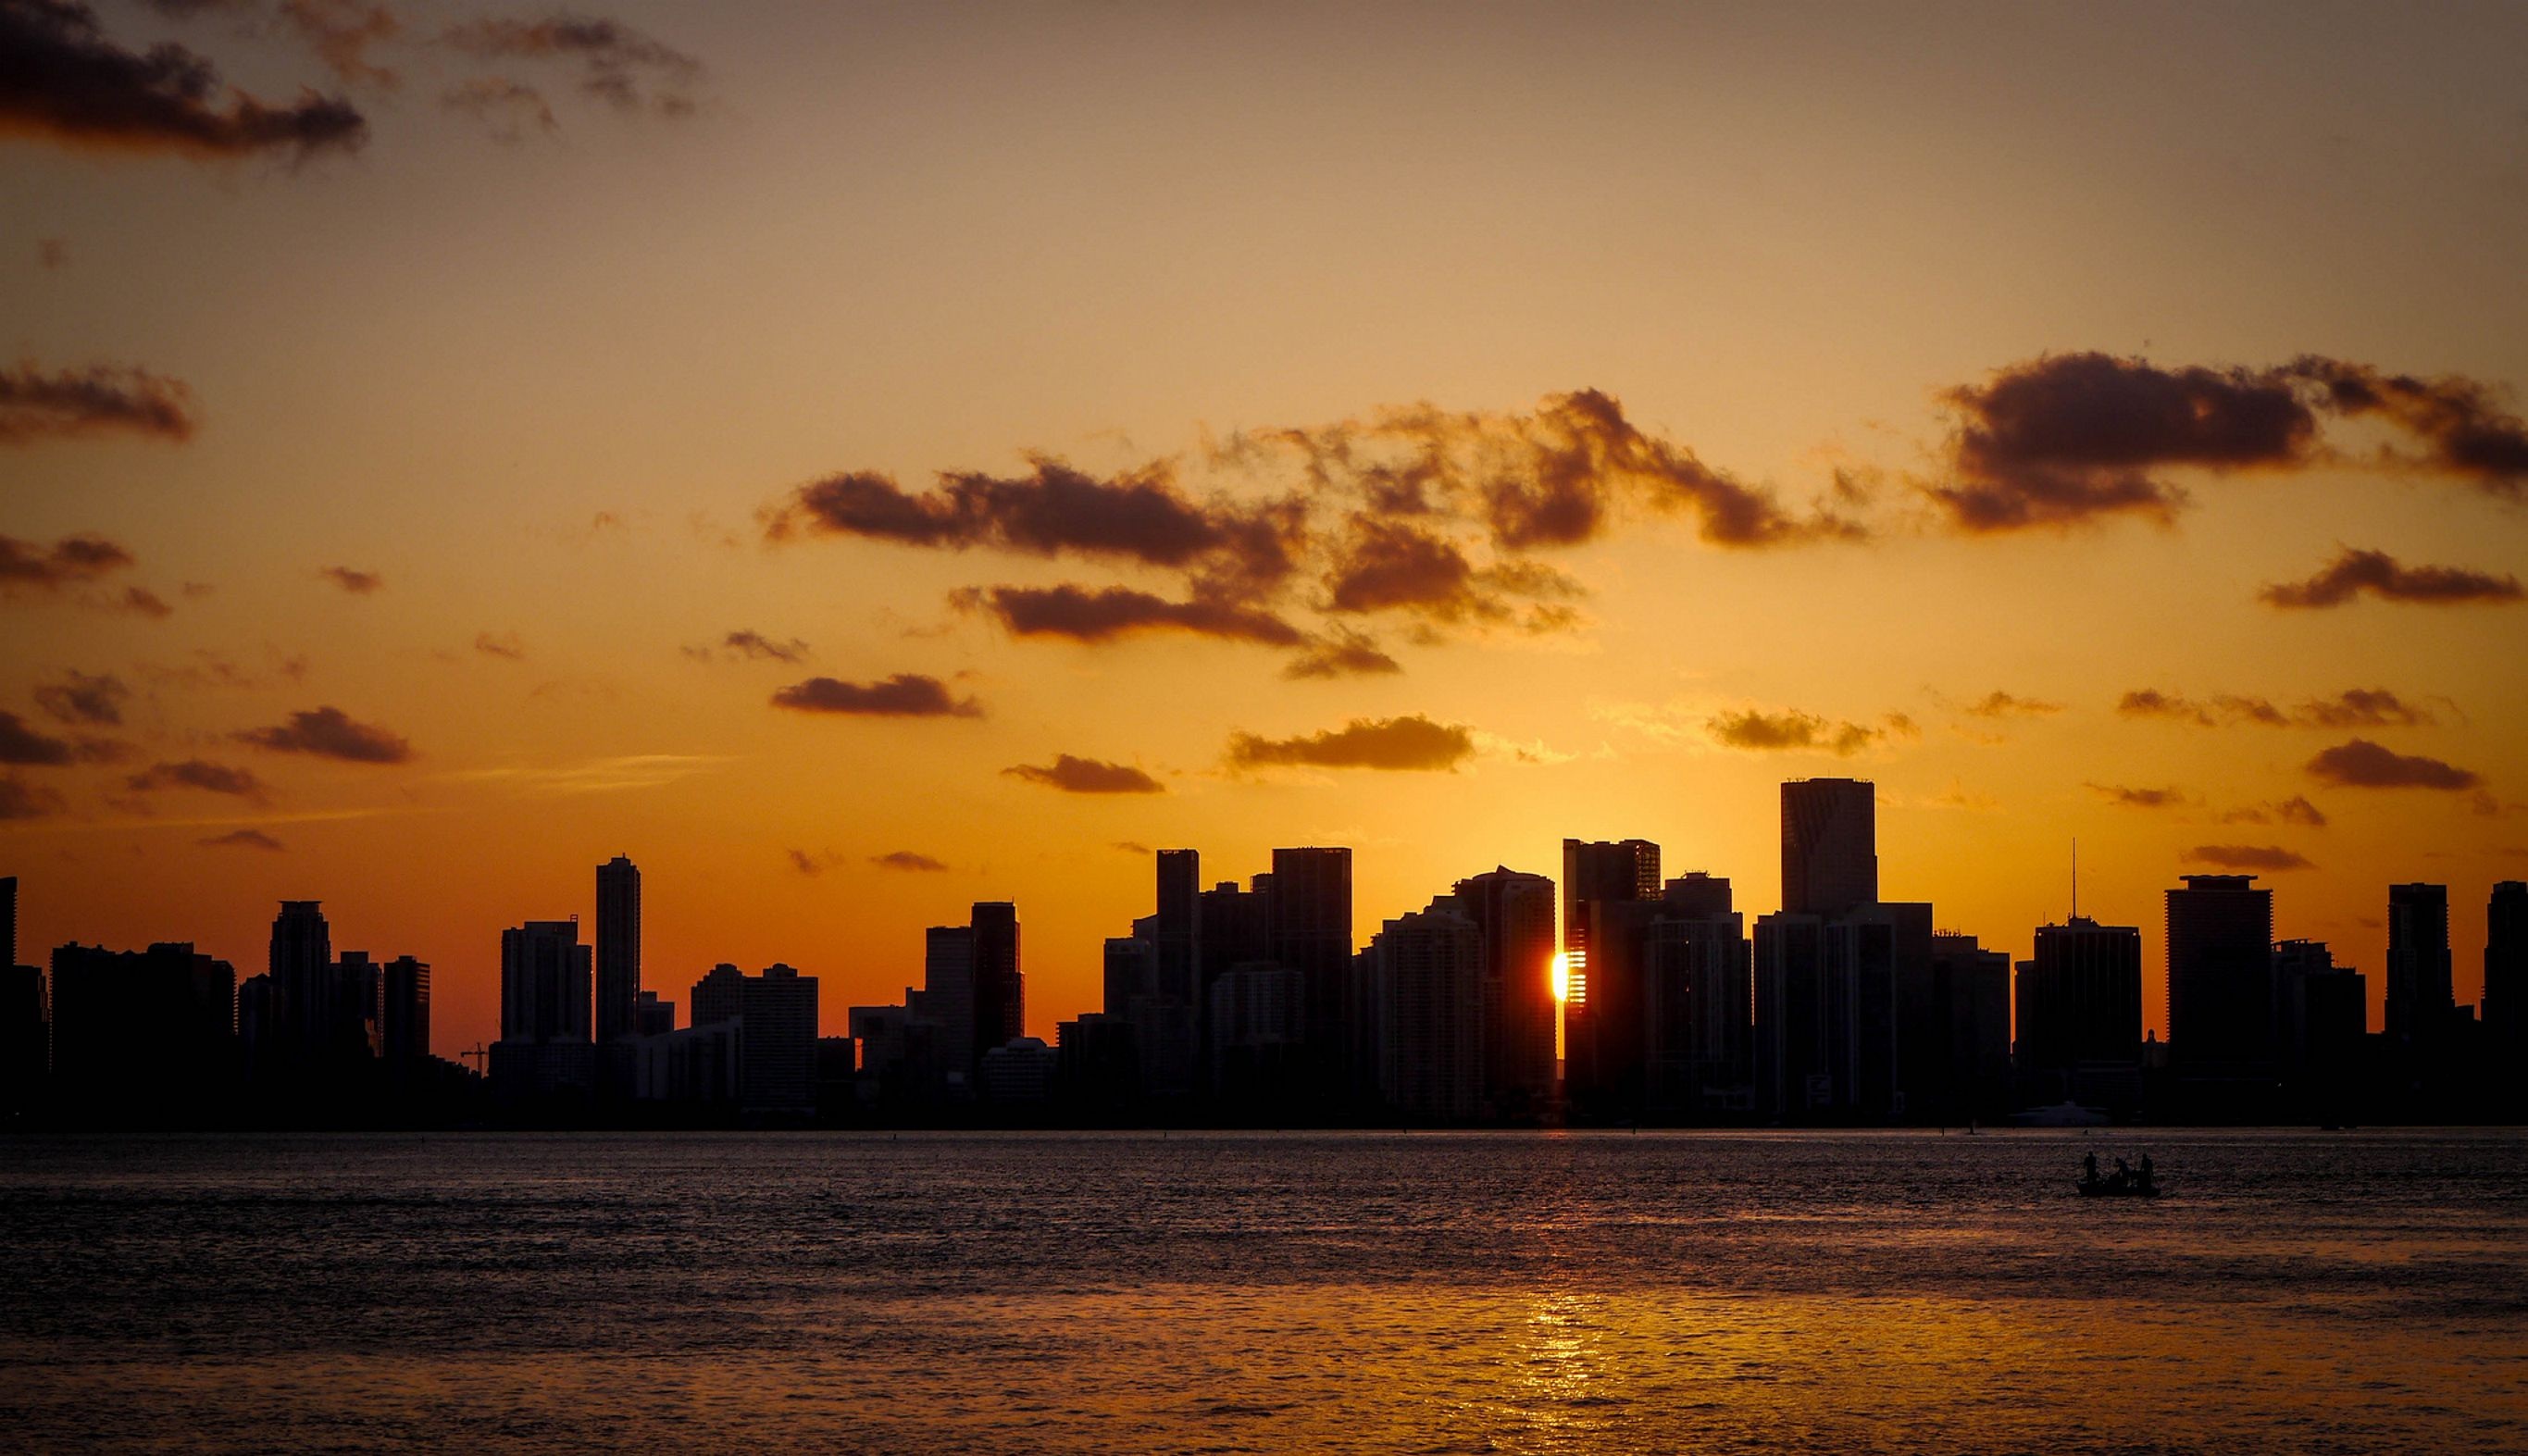
horizon, silhouette, cloud, sun, sunrise, sunset, skyline, morning, dawn, city, cityscape, dusk, evening, peaceful, cloudscape, miami, scene, sunset sky, sunbeam, afterglow, sunset background, human settlement